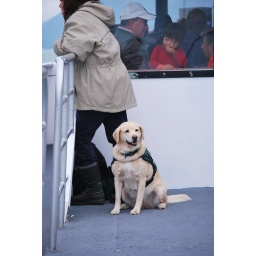
The little girl in the window tried to get the service dog's attention the entire time we were on the ferry.